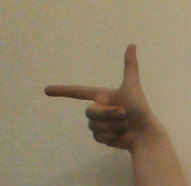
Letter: yaa